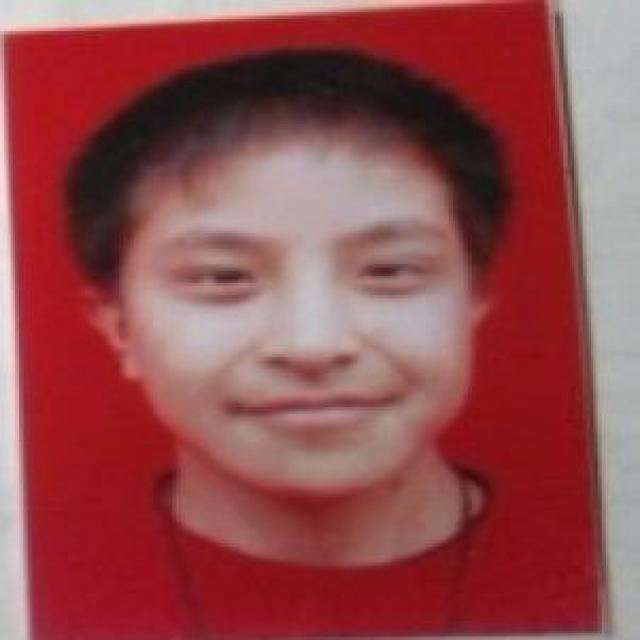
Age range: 13-20